Forest Hills, Queens

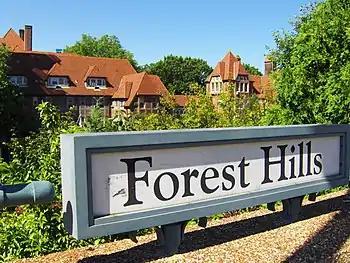
Station sign at Forest Hills station

The development of adjacent Forest Park, a park on the southern end of Forest Hills, began in 1895. Starting in 1896, the landscape architecture firm of Olmsted, Olmsted & Eliot was contracted to provide a plan for the park.